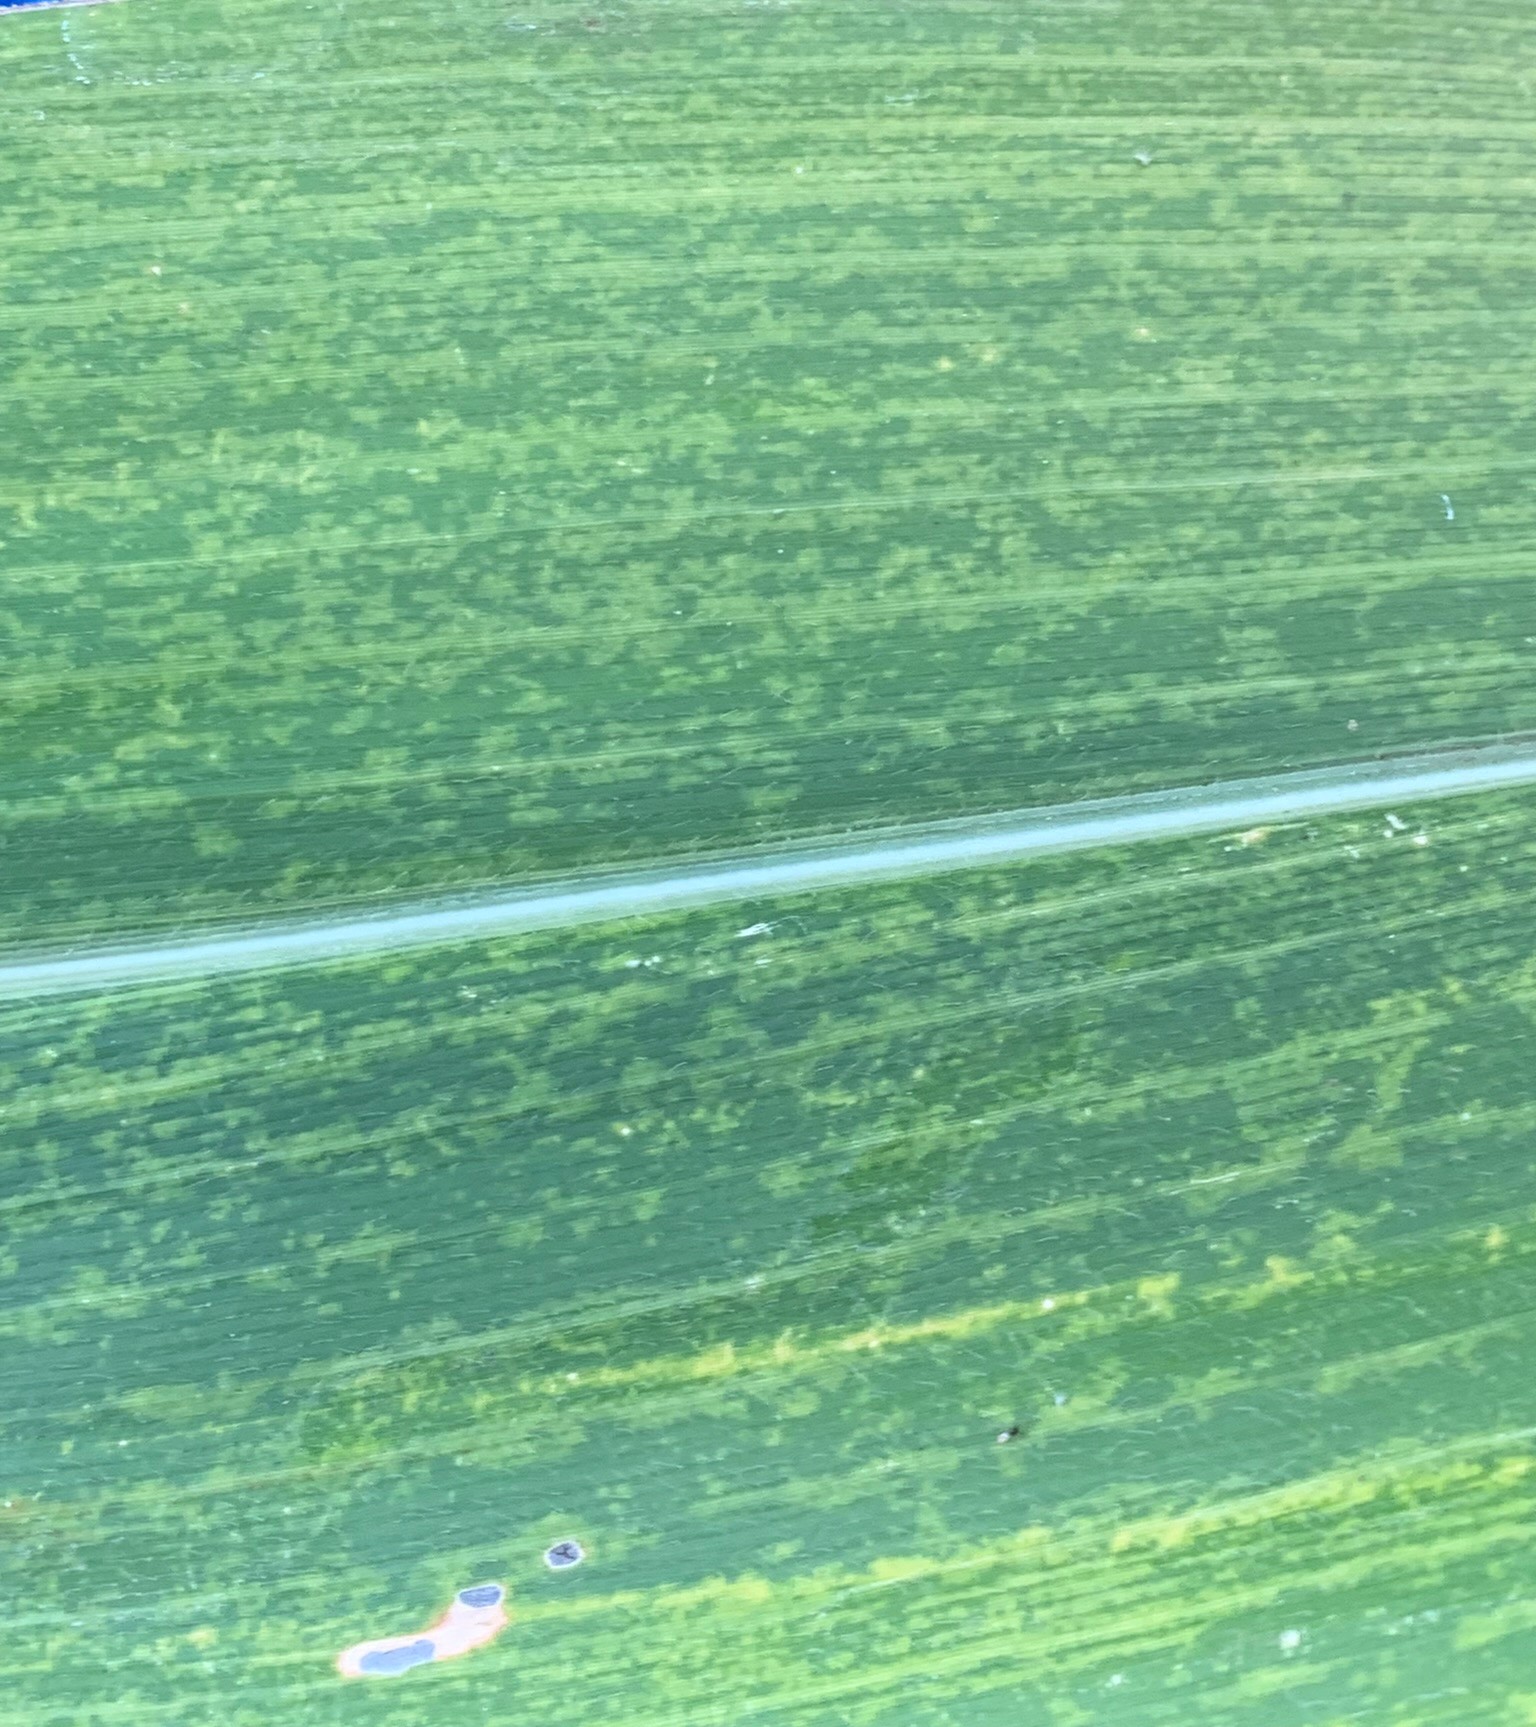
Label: MLN